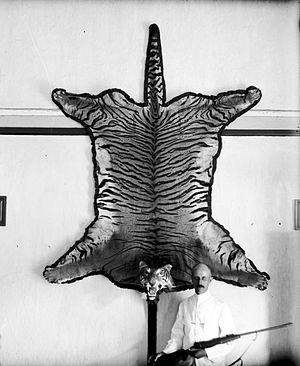
Le Tigre de Java est une sous-espèce du tigre éteinte qui vivait uniquement sur l'île de Java. De petite taille, il se caractérisait par une robe aux rayures fines et serrées, un museau long et étroit avec des carnassières longues. Très peu de données sont connues sur son comportement.